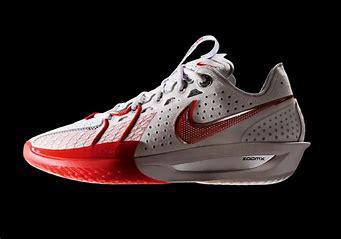
Brand: Nike
Model: G T Cut 3